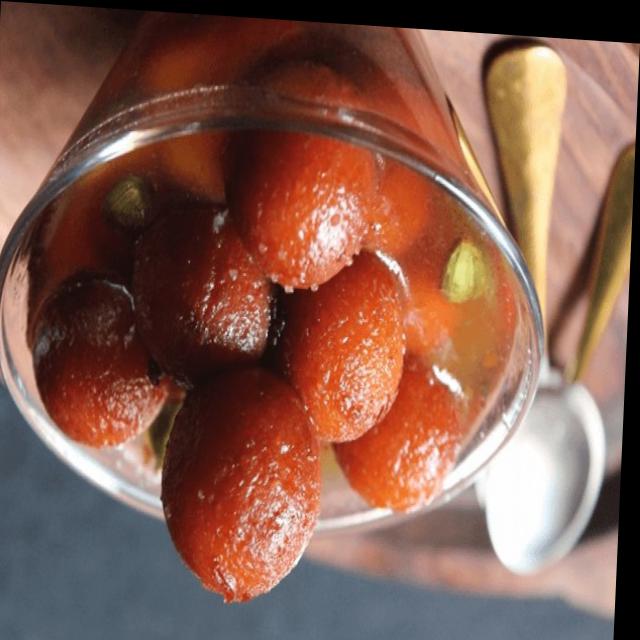
Dish: gulab_jamun